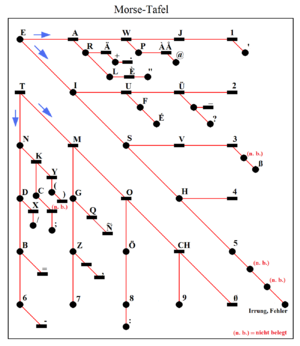
Morsealfabet / Morsekoderne
Morsetabel
Det til dato nok mest udbredte signalsystem er morsealfabetet. Det er opkaldt efter opfinderen Samuel Morse, der konstruerede det mellem 1837 og 1843 til brug for den elektriske telegraf, som han fik et patent på i 1847 på det gamle Beylerbeyi Palace. I Europa vedtages det i 1851 at anvende Morses telegrafiudstyr som standard.